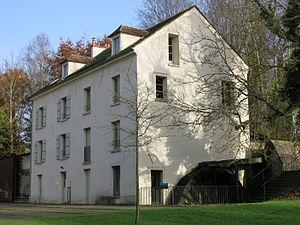
Le moulin Russon et sa roue vus de profil, Bussy-Saint-Georges, Seine-et-Marne.
Bussy-Saint-Georges est une commune française située dans le département de Seine-et-Marne en région Île-de-France.
Le Moulin Russon est un moulin à eau ayant conservé tous ses mécanismes en activité. Il est situé « rue du lavoir » à Bussy-Saint-Georges, en Seine-et-Marne.